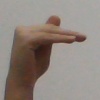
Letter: khaa